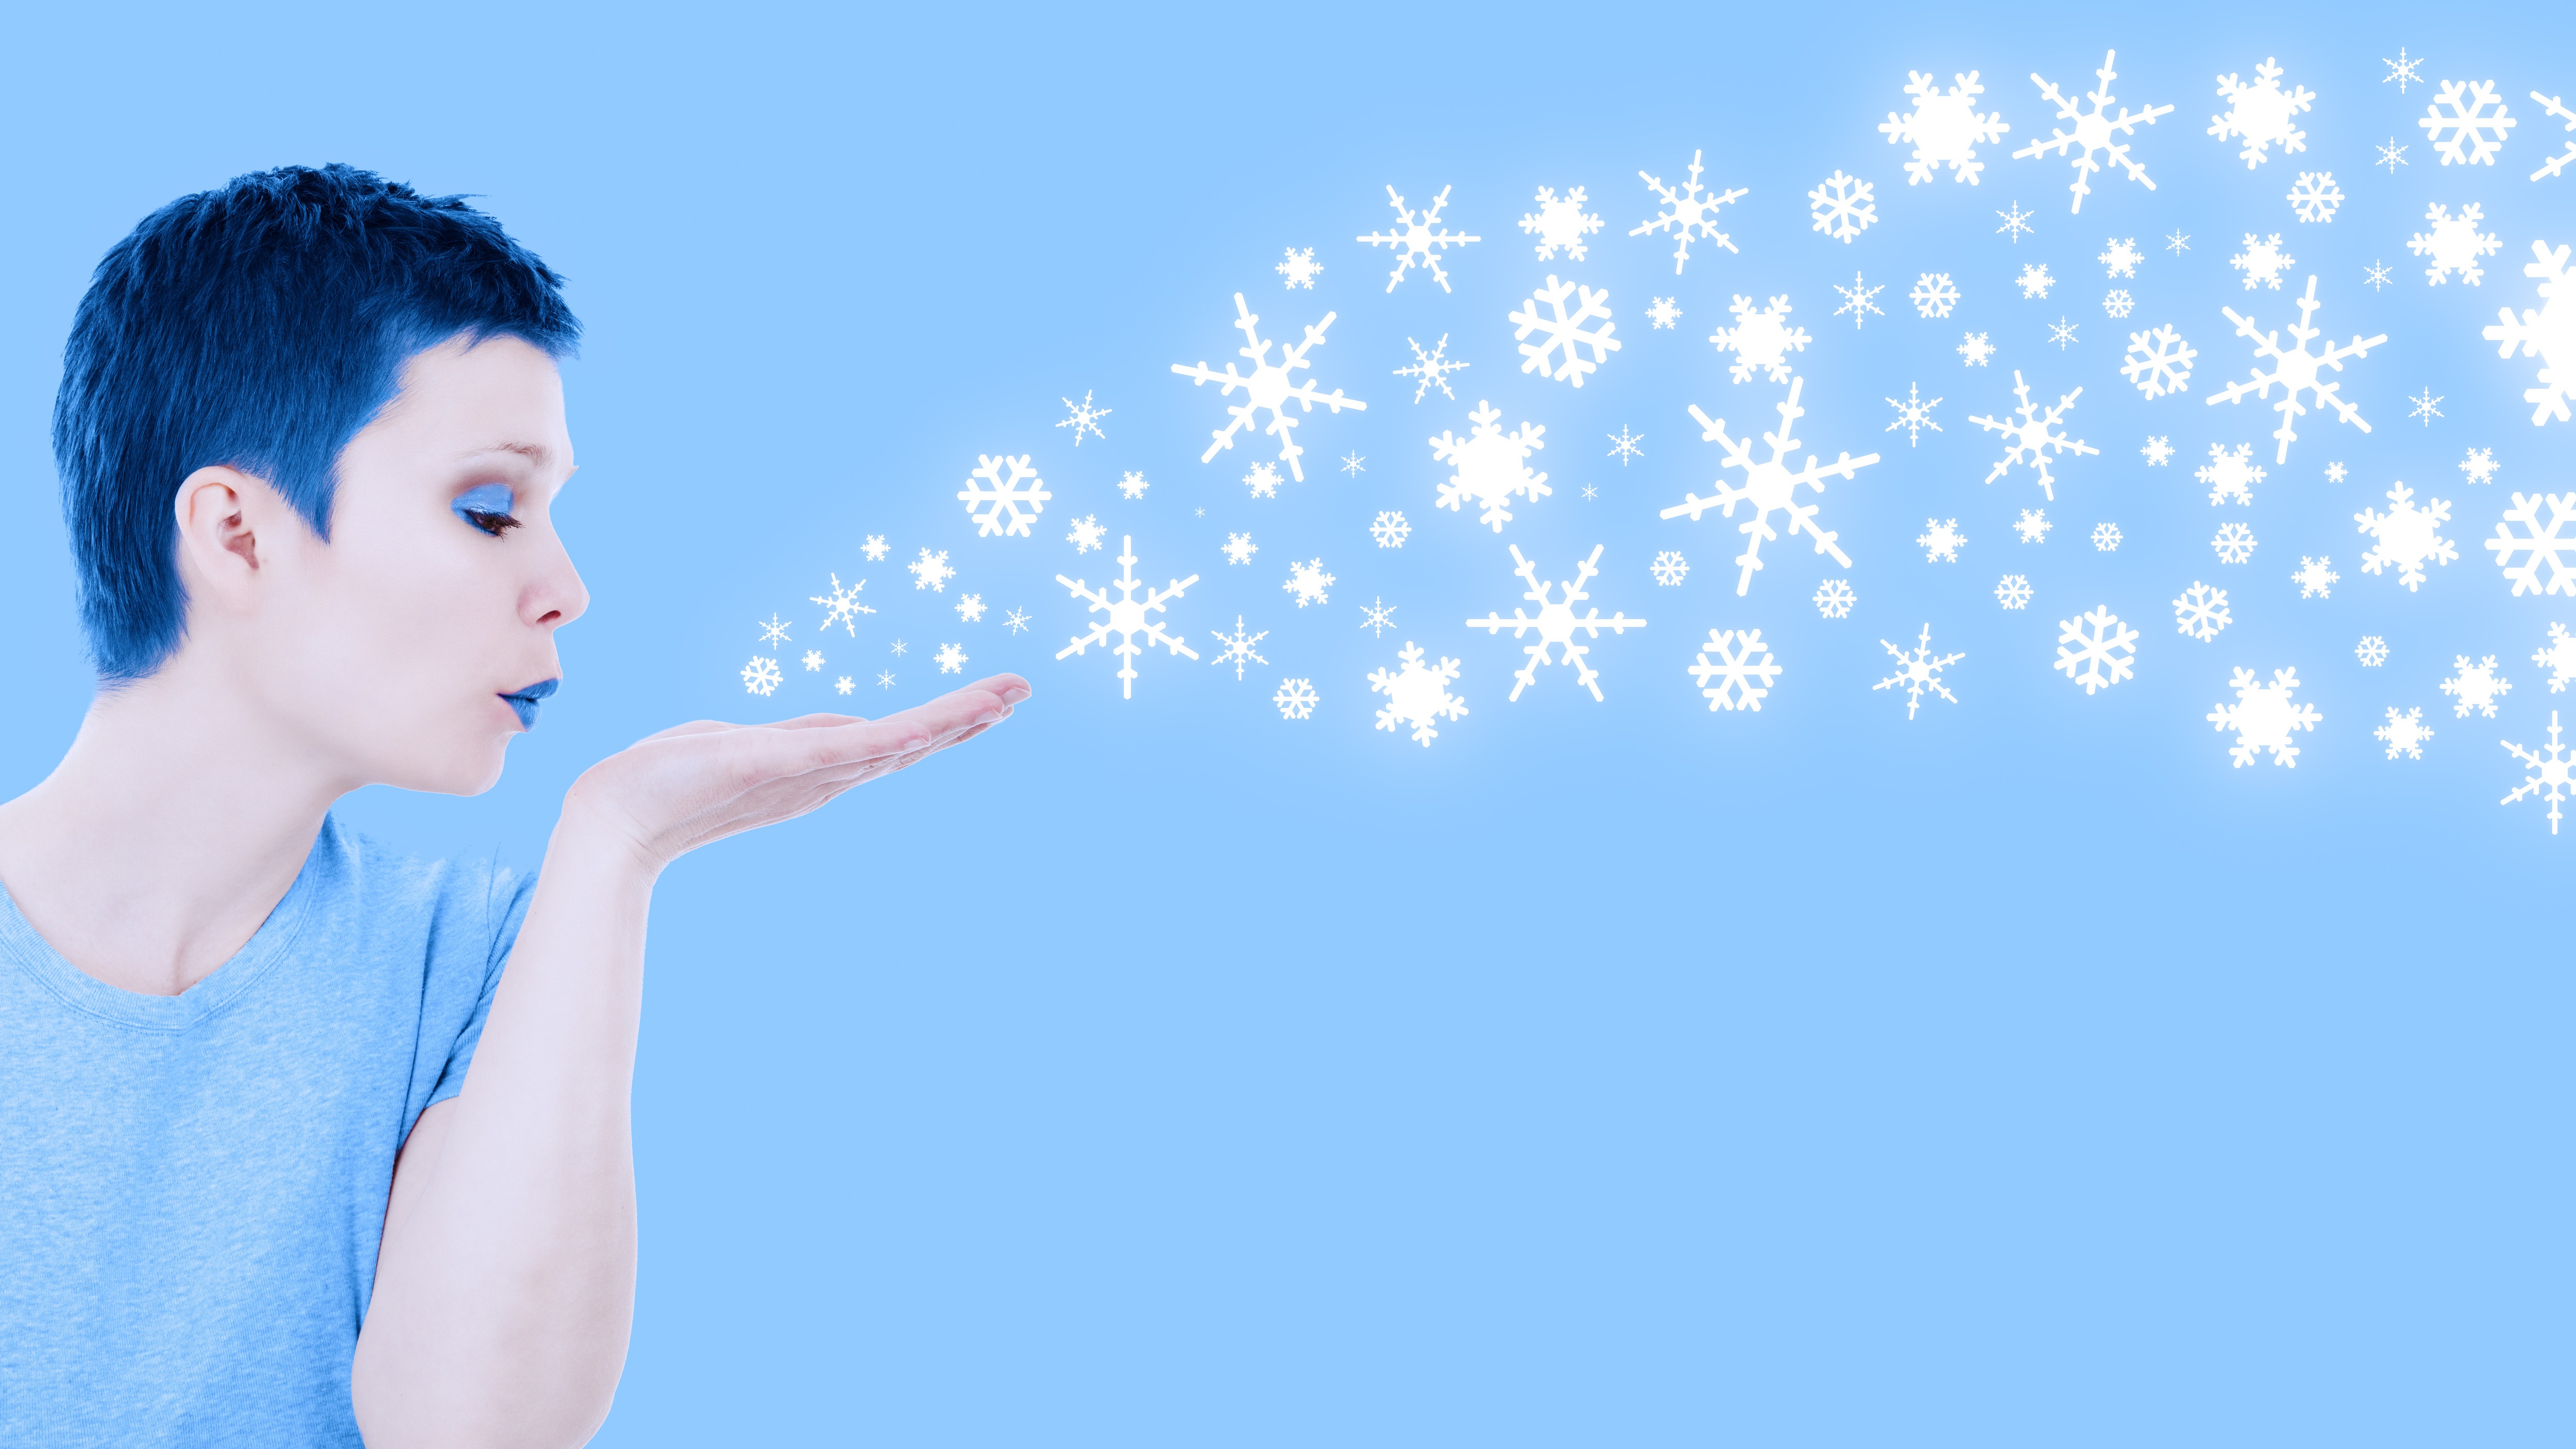
snow, cold, winter, people, girl, woman, flower, petal, female, snowy, blue, season, snowflake, hands, year, blowing, new, blow, snowflakes